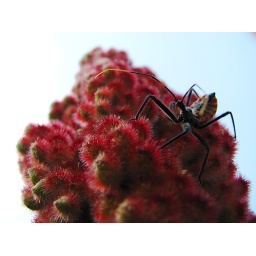
fuzzy pink flower as pointed out by bob, and then immortalized by my lens at holliday park in broad ripple